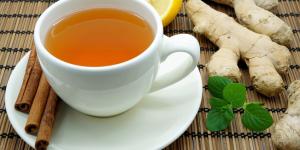
te de jengibre para adelgazar rapido